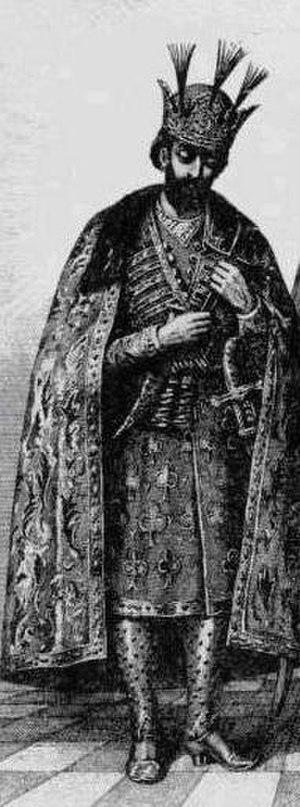
La liste des rois de Karthli reprend les souverains de ce royaume depuis la division officielle du royaume de Géorgie en 1490. Avant cette date, certains monarques géorgiens dirigent le seul Karthli mais se considèrent roi de Géorgie. En 1490, un conseil national officialise la division du pays en trois entités indépendantes : Karthli, Kakhétie et Iméréthie.